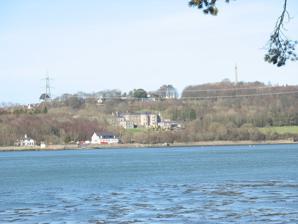
Building: Joint Service Mountain Training Centre
Country: United Kingdom
Year built: 1999
Military training centre in Anglesey, UK Joint Service Mountain Training Centre HQ JSMTC Plas Llanfair in March 2007 Location within Wales General information Type Military training centre Address Plas Llanfair, Llanfairpwllgwyngyll , LL61 6NY Coordinates 53°13′05″N 4°12′00″W / 53.218°N 4.2°W / 53.218; -4.2 Elevation 20 m (66 ft) Current tenants British military forces Completed 1999 Inaugurated April 1999 Client Ministry of Defence Owner Ministry of Defence The Joint Service Mountain Training Centre (JSMTC) is the British military training centre for its armed forces that delivers adventurous training (AT). History Adventurous training across all three British armed forces was made tri-service in 1999. The site opened in April 1999. An indoor climbing centre was added in July 2000. Function It supplies parts of the Armed Forces Adventurous Training Scheme (AFATS) for Joint Service Adventurous Training (JSAT). Since 2014, adventurous training instructors have been trained at the site (Joint Service Adventurous Training Instructors, or JSATI). Structure The site is situated around a half-mile west of the Britannia Bridge , off the A4080 . Llanfairpwll railway station is nearby, to the west. A 400 kV transmission line crosses east–west, close by to the north. The Army Mountaineering Association is headquartered at the site. Adventurous Training is the responsibility of the Adventurous Training Group (ATG). Other sites Army Adventure Training Bavaria (JSMTC Bavaria), has skiing at its Alpine Training Centre (ATC) in Oberstdorf in the Allgäu Alps JSMTC Ballachulish JSMTC Scotland See also List of mountain warfare forces Mountain Training Association (MTA) References